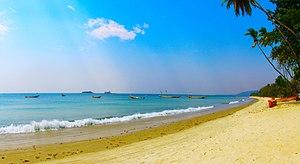
Au début des années 1990, l'économie en Sierra Leone est exsangue.